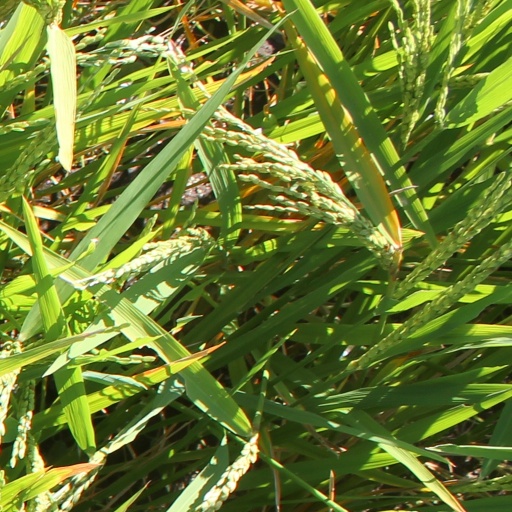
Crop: rice